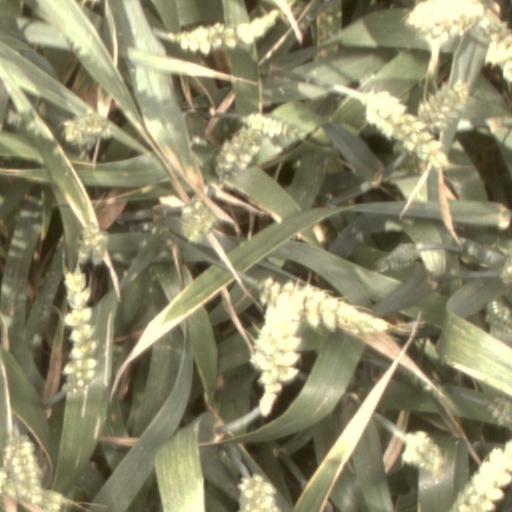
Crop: wheat